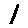
Label: 1